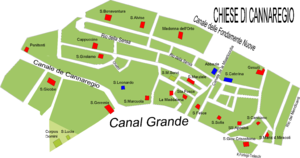
Cet article recense les églises de Venise, en Italie.
Cannaregio est le plus septentrional des six sestieri de Venise. C'est sur ce sestiere qu'arrive le pont de la Liberté qui relie la ville au continent et le pont des Lagunes du chemin de fer.